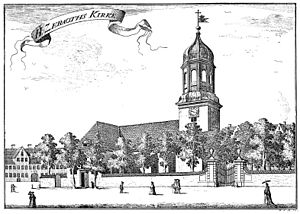
Garnisons Kirke / Historie / Forhistorien
Fra Pontoppidans Danske Atlas 1767.
Garnisons Kirke eller Garnisonskirken som den officielt hedder, ligger i Garnisons Sogn i København, ved Sct. Annæ Plads. I 2006 kunne den fejre 300 års jubilæum. Kirkens kirkegård, Garnisons Kirkegård, ligger på det indre Østerbro.